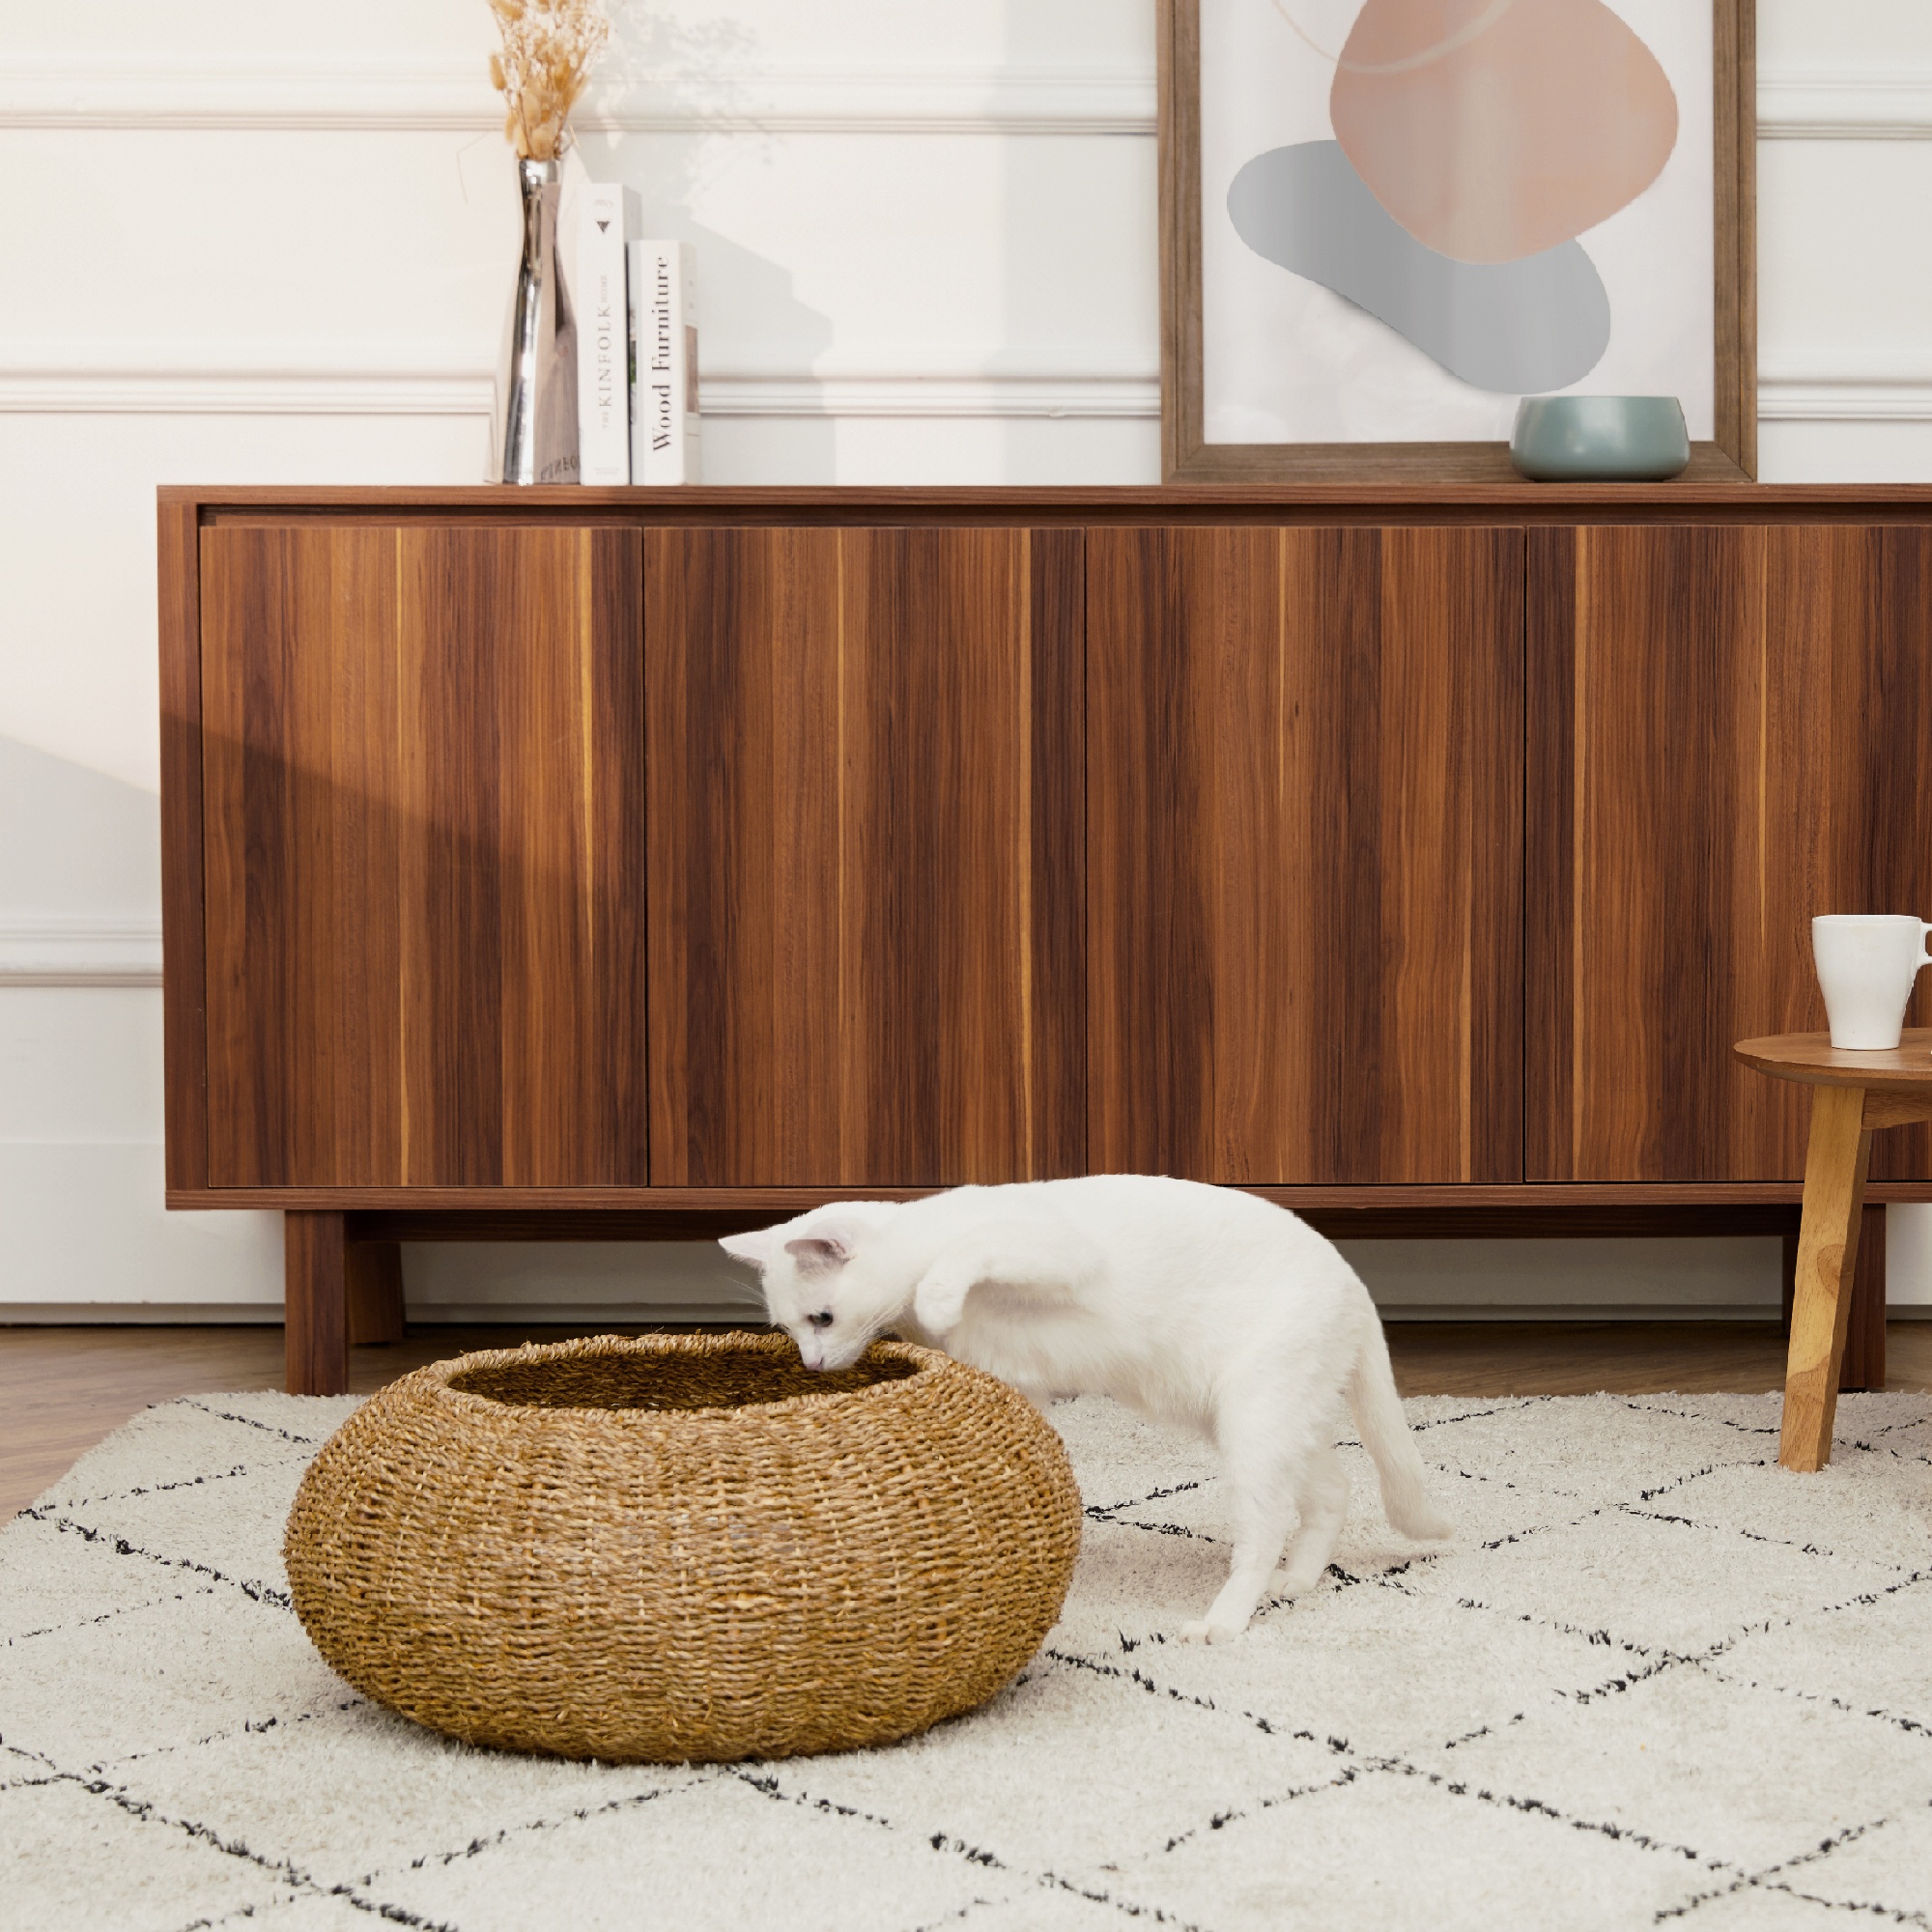
Teamson Pets Woven Pet Dog or Cat Bed & Cushion
Teamson Pets Neith wicker seagrass pet dome creates a comfortable and warm heaven for any cat or small dog looking for the restful sanctuary at the end of a busy and playful day. This stylish dome like basket bed is made from quality woven seagrass and comes with an easy to clean / wash resilient cream cushion which will envelop your pet creating a safe and warm environment for comfort and rest. This beautifully designed pet basket is 33.02cm requires no assembly and is sturdy. DESIGN: Featuring a lavish light brown wicker weaving effect , this indoor dome pet bed is suitable for cats and small dogs up to 30kg and provides them with a comfortable place to rest and sleep. DETAILS: Raised sides around the cat or dog bed creates a sense of security while the styling complements existing decor. WASHABLE CUSHION: Cotton tufted cushion keeps pets comfortable, and is removable and washable for easy cleaning. For smaller messes, the pet bed can be simply wiped down. DURABILITY: Sturdy dome-style frame offers stability and long-lasting durability, and the smooth woven surface is burr-free and will not get caught in their fur ASSEMBLY: Instructions included. Quick and easy assembly. The Neith pets bed measures (cm): 50.0(L) x 50.0(W) x 22.1(H). The product packaging measures (cm): 55.9(L) x 54.9(W) x 25.9(H).
Brand: Ochre Menoetius
Category: Animals & Pet Supplies > Pet Supplies > Pet Beds > Towers